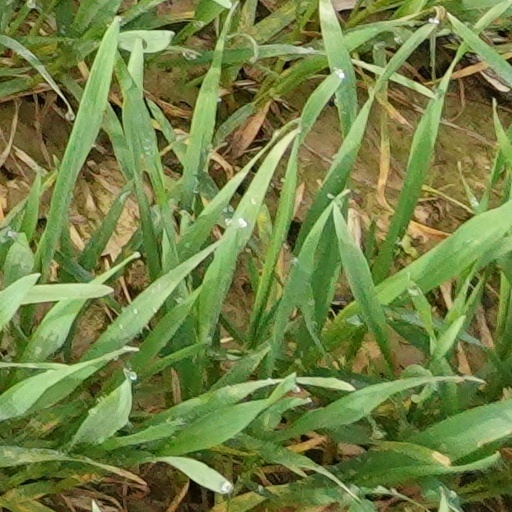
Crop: wheat